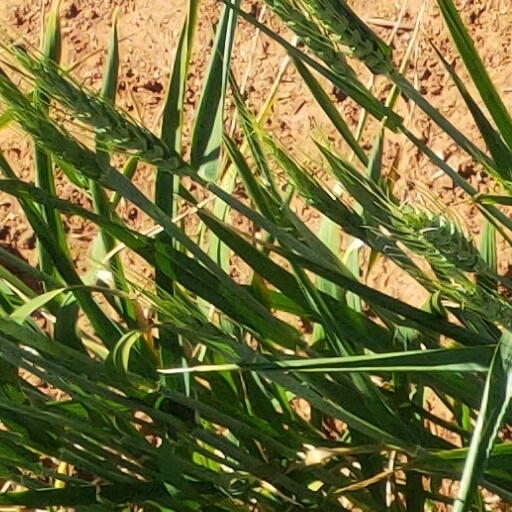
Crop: wheat